Baeksang Arts Award for Best Screenplay – Film

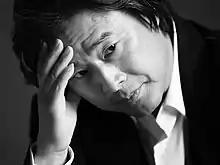
2025 recipient: Shin Chul, Park Chan-wook(photo)

The Baeksang Arts Award for Best Screenplay – Film is annually presented at the Baeksang Arts Awards ceremony.